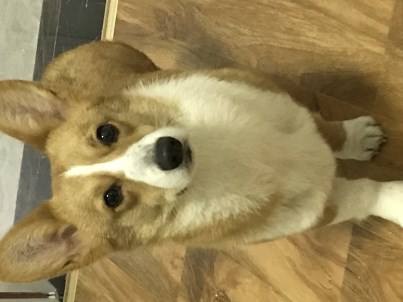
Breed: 2909-n000116-Cardigan